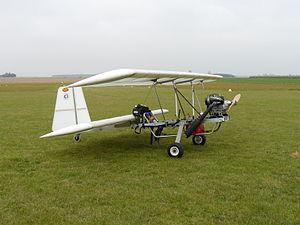
Le Pouchel est un appareil volant ultra-léger motorisé dont les plans et kit sont distribués par l'APEV